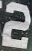
Number: 2